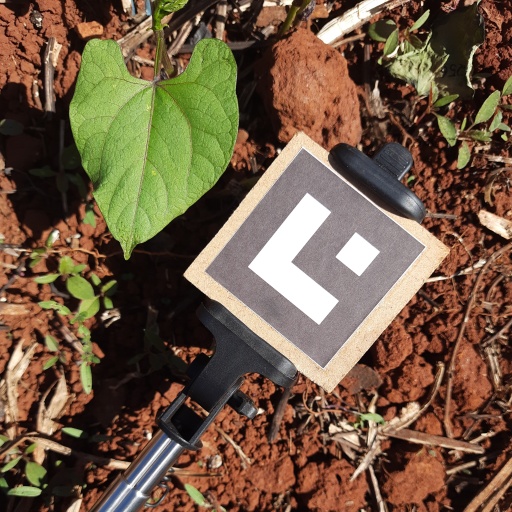
Observations: wavy surface, no eating holes, under sunlight